University of Manchester Institute of Science and Technology

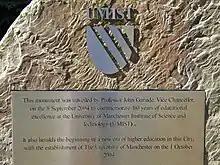
The 2004 plaque "commemorating 180 years of educational excellence"

UMIST, together with the Victoria University of Manchester ceased to exist on 1 October 2004, when they were combined in a new single University of Manchester. Terry Leahy, CEO of Tesco and alumnus was the last Chancellor of UMIST, and the Vice-Chancellor was a chemical engineer, John Garside.